Clan Rose

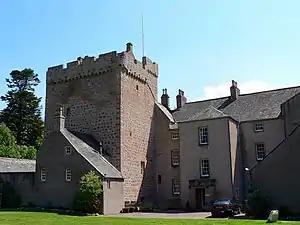
Kilravock Castle

The Rose family had supported the Scottish Reformation. However, they later opposed the religious politics of Charles I of England and signed the National Covenant. The thirteenth Baron of Kilravock led the Clan Rose against James Graham, 1st Marquis of Montrose at the Battle of Auldearn in 1645. Later, however, after the king had been handed over to Parliament by the Scottish army, Rose led a regiment of dragoons as part of the Duke of Hamilton's regiment, which planned to rescue the king.